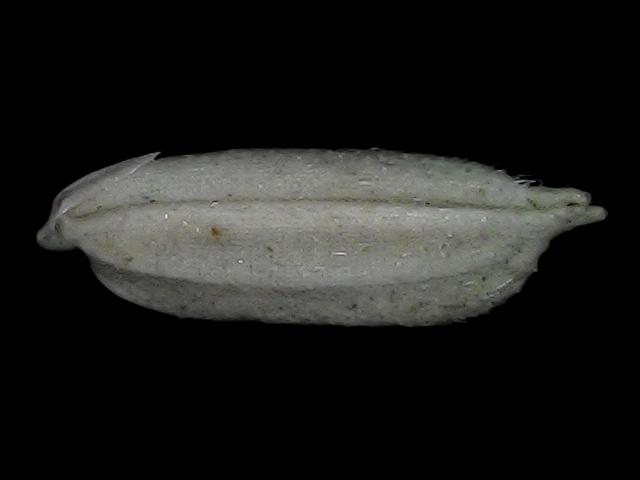
Rice variety: Bd79